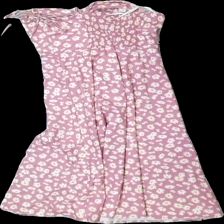
View: back
Type: Dress
Category: Ladies
Brand: Not in the list
Brand text on label: Shein
Colors: Pink, White, Yellow, Multicolor
Material: 100% polyester
Pattern: Floral print
Cut: Regular
Size: 38
Season: All
Price range: 50-100
Recommended usage: Reuse